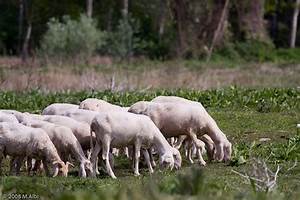
Label: sheep